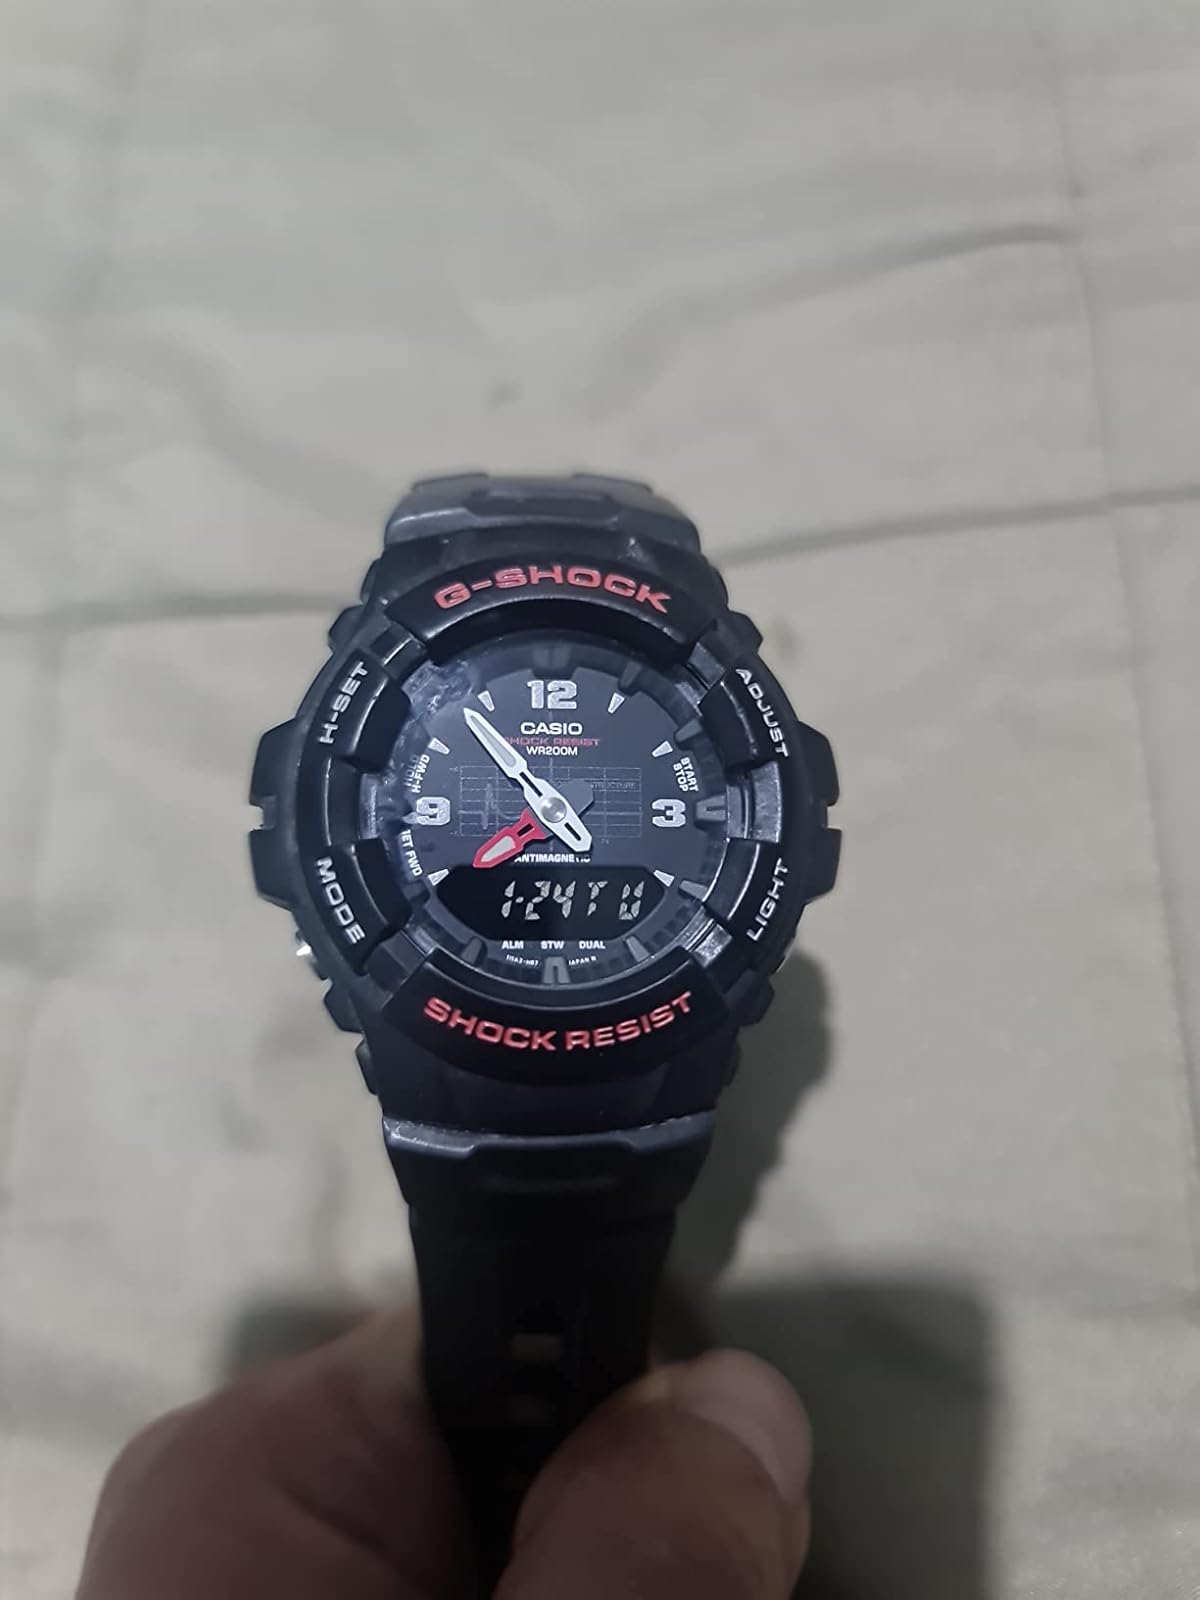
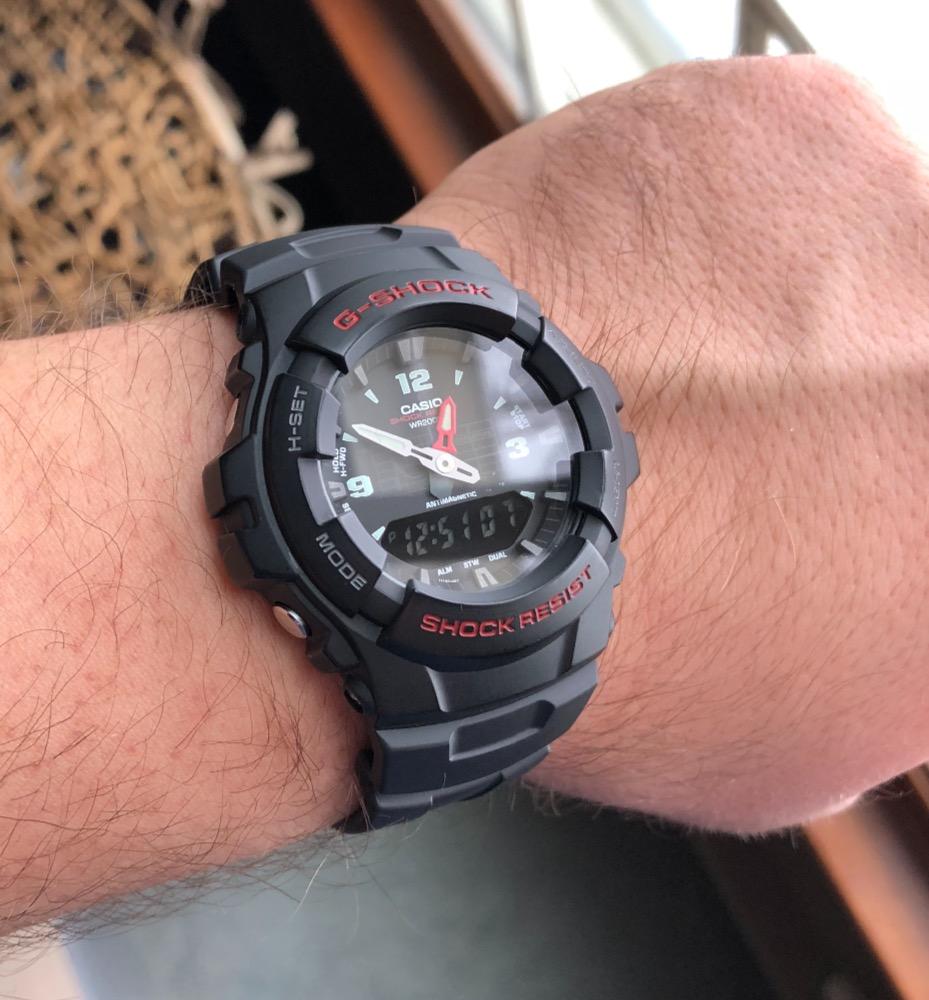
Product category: accessories_watch
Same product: yes